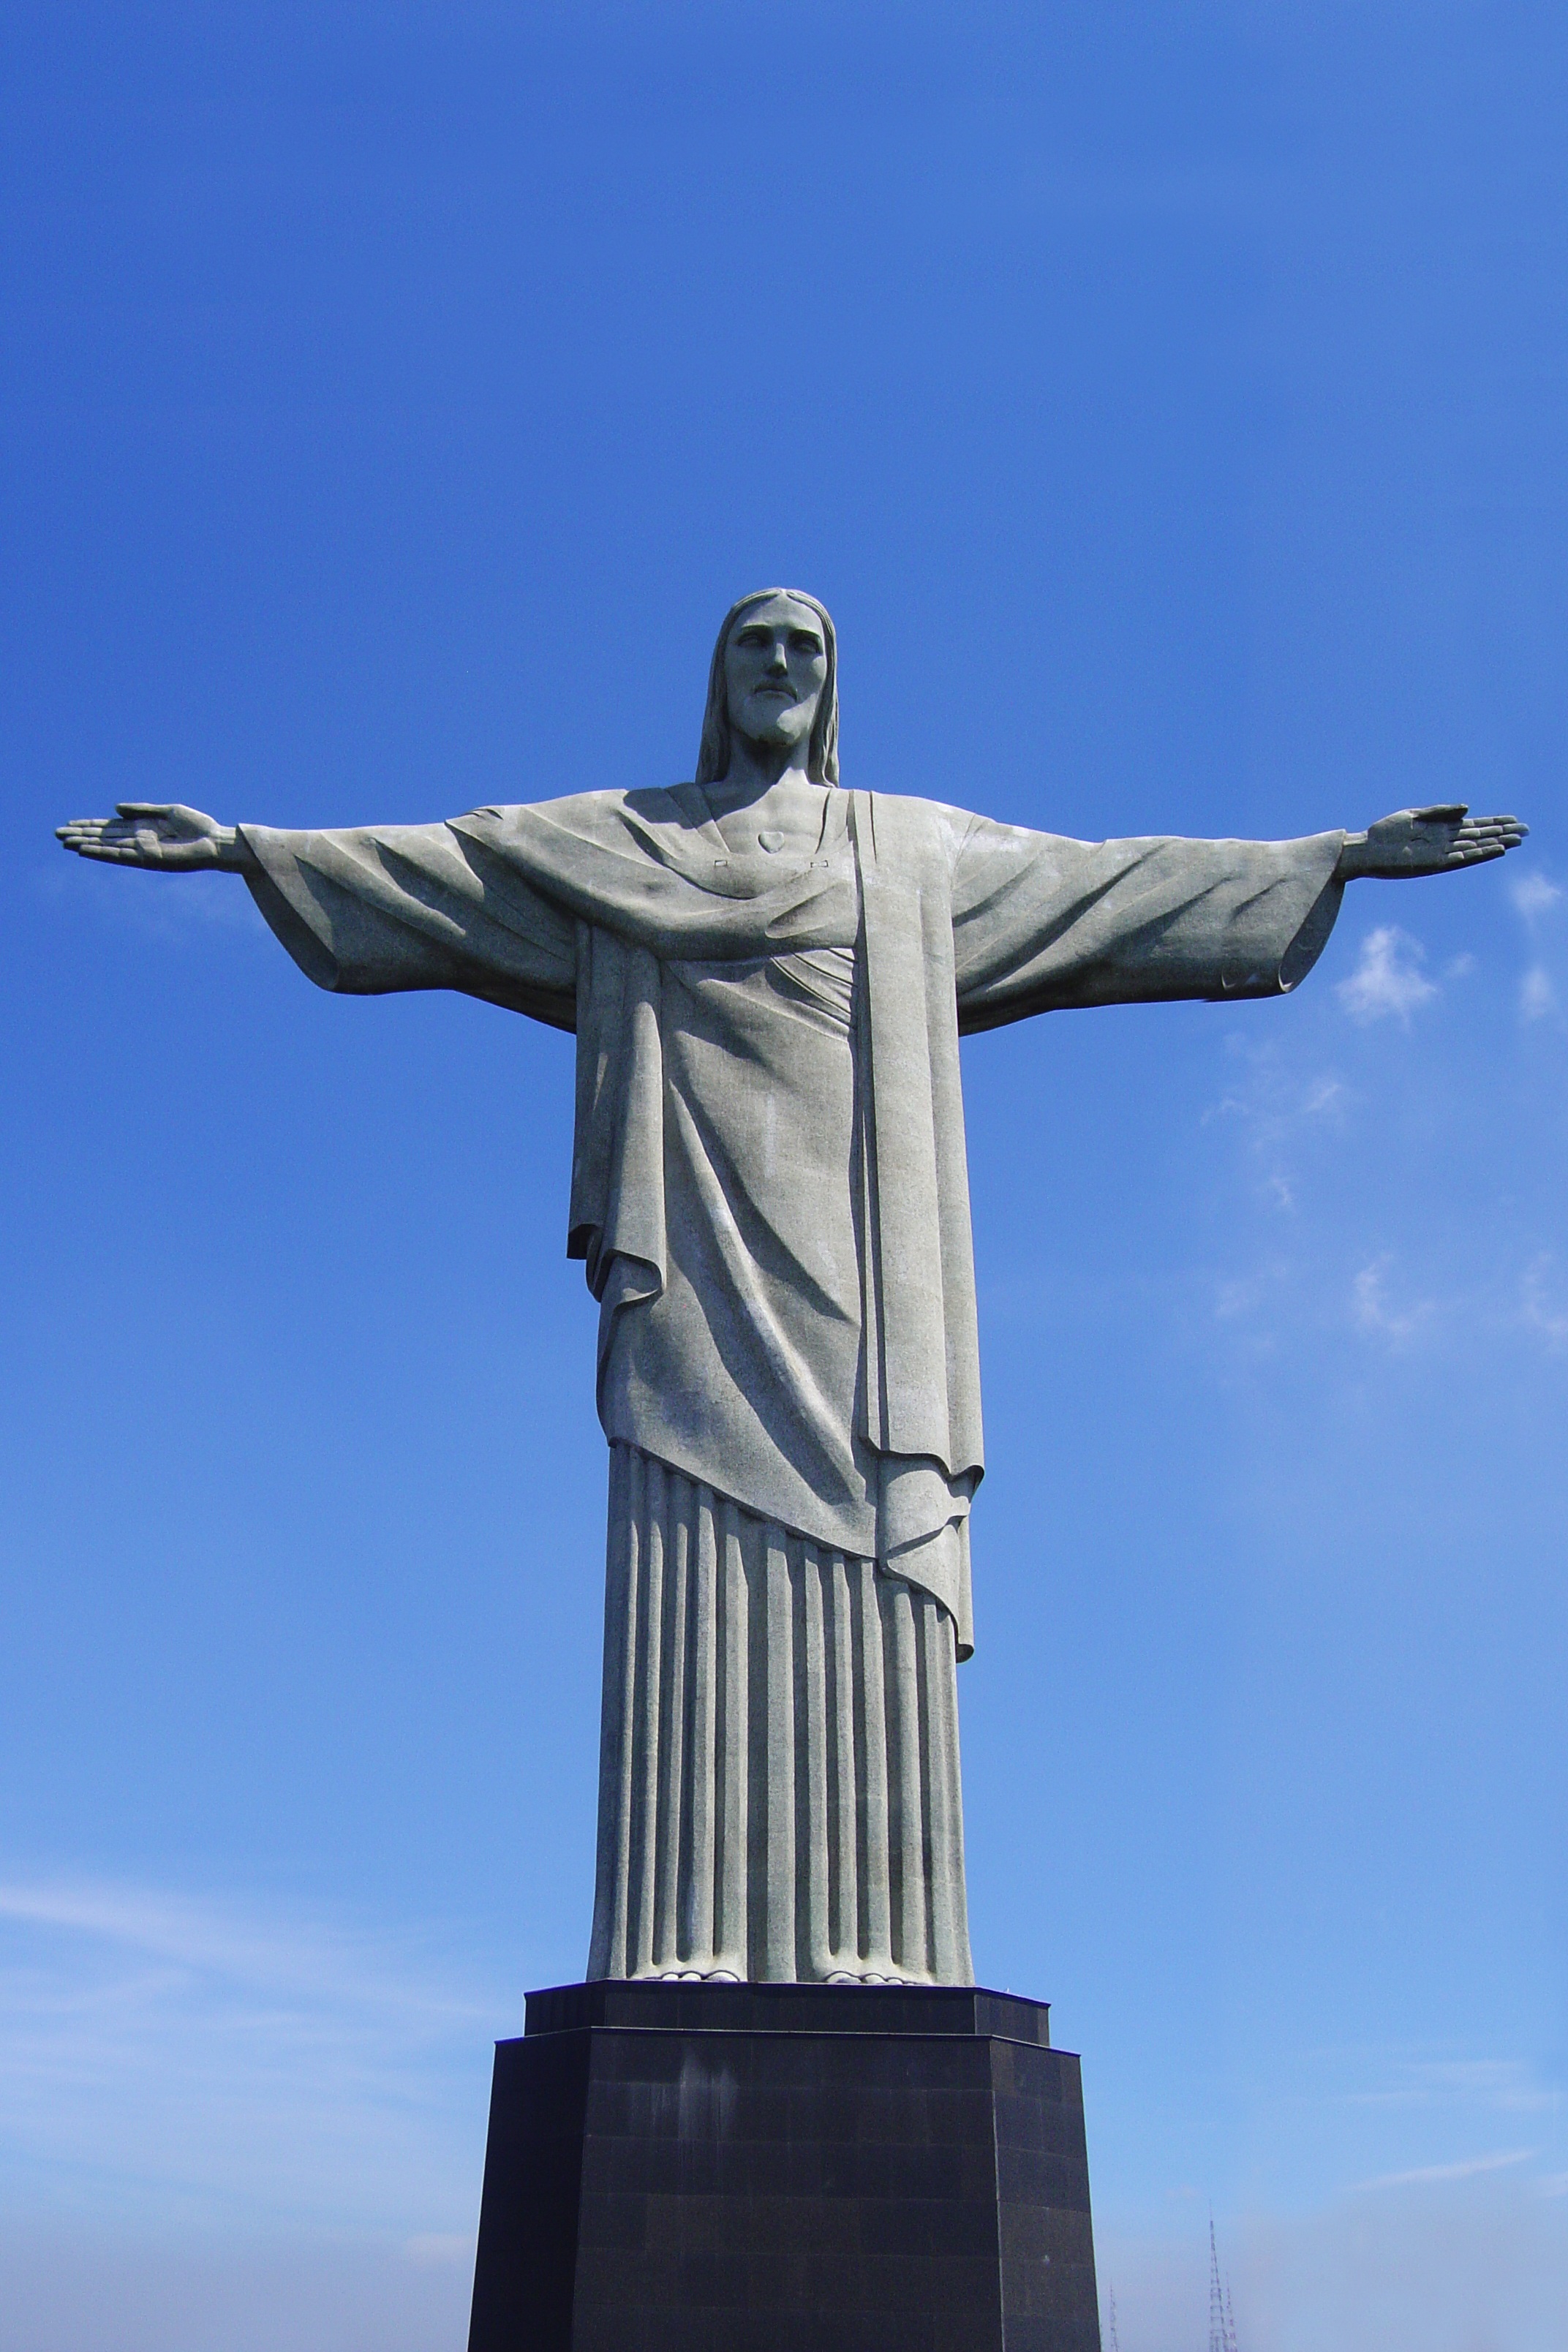
monument, travel, statue, symbol, america, landmark, blue, rio de janeiro, south, sculpture, christ, memorial, art, latin, brasil, famous, brazil, brazilian, corcovado